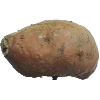
Label: potato_sweet